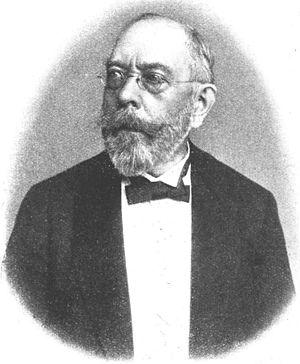
Josef Schulz, né à Prague le 11 avril 1840 et mort dans cette ville le 15 juillet 1917, est un architecte tchèque.